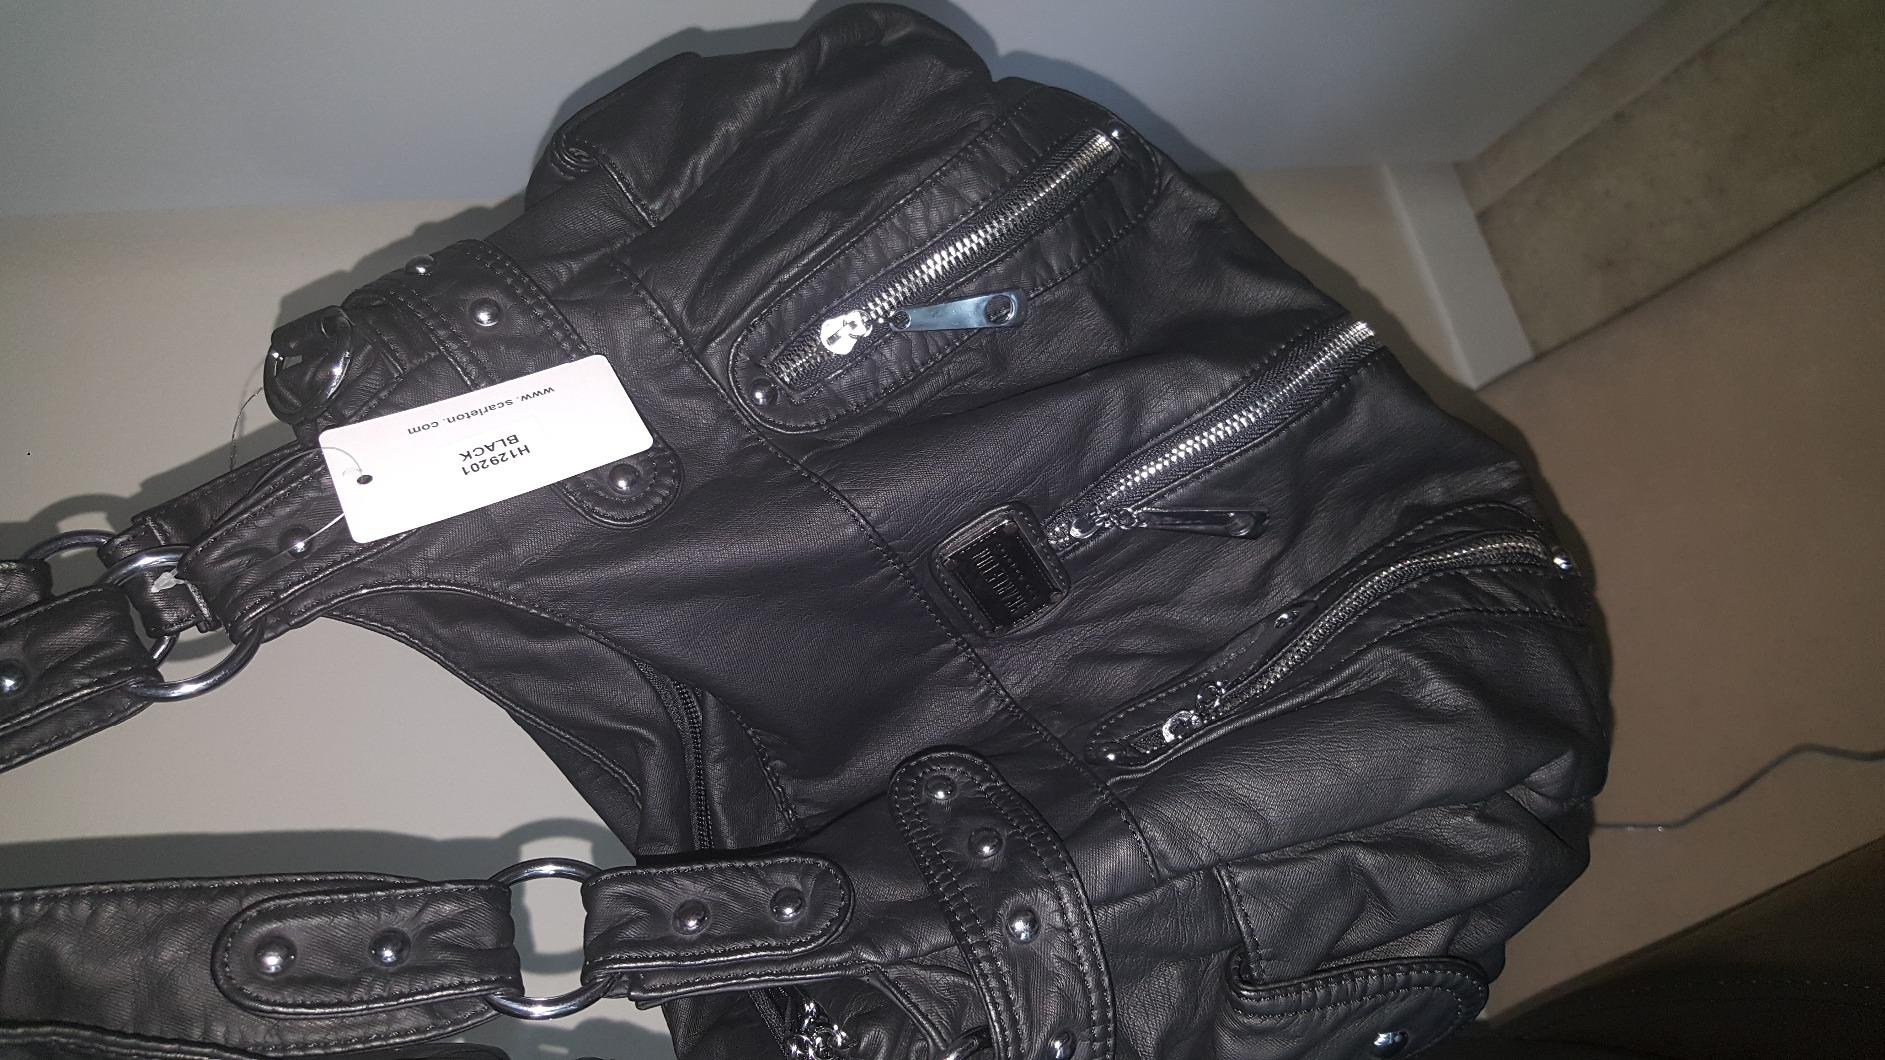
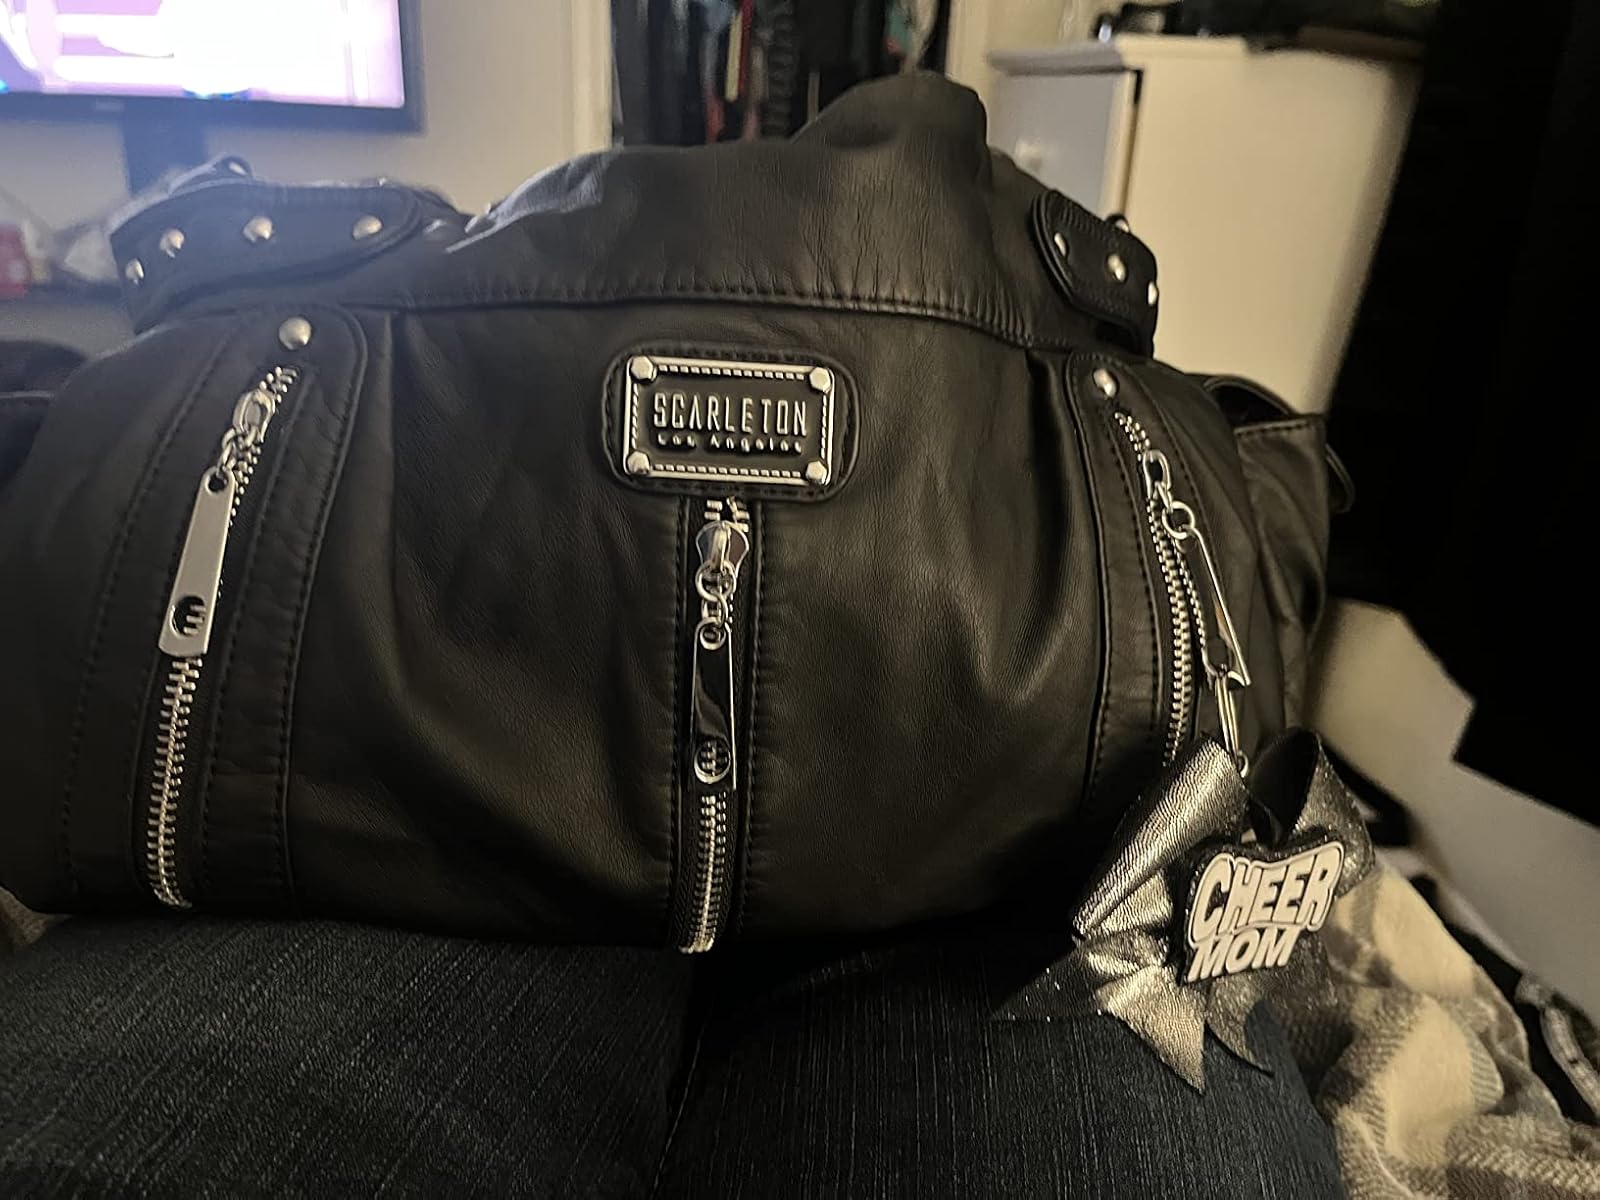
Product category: accessories_handbag
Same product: yes